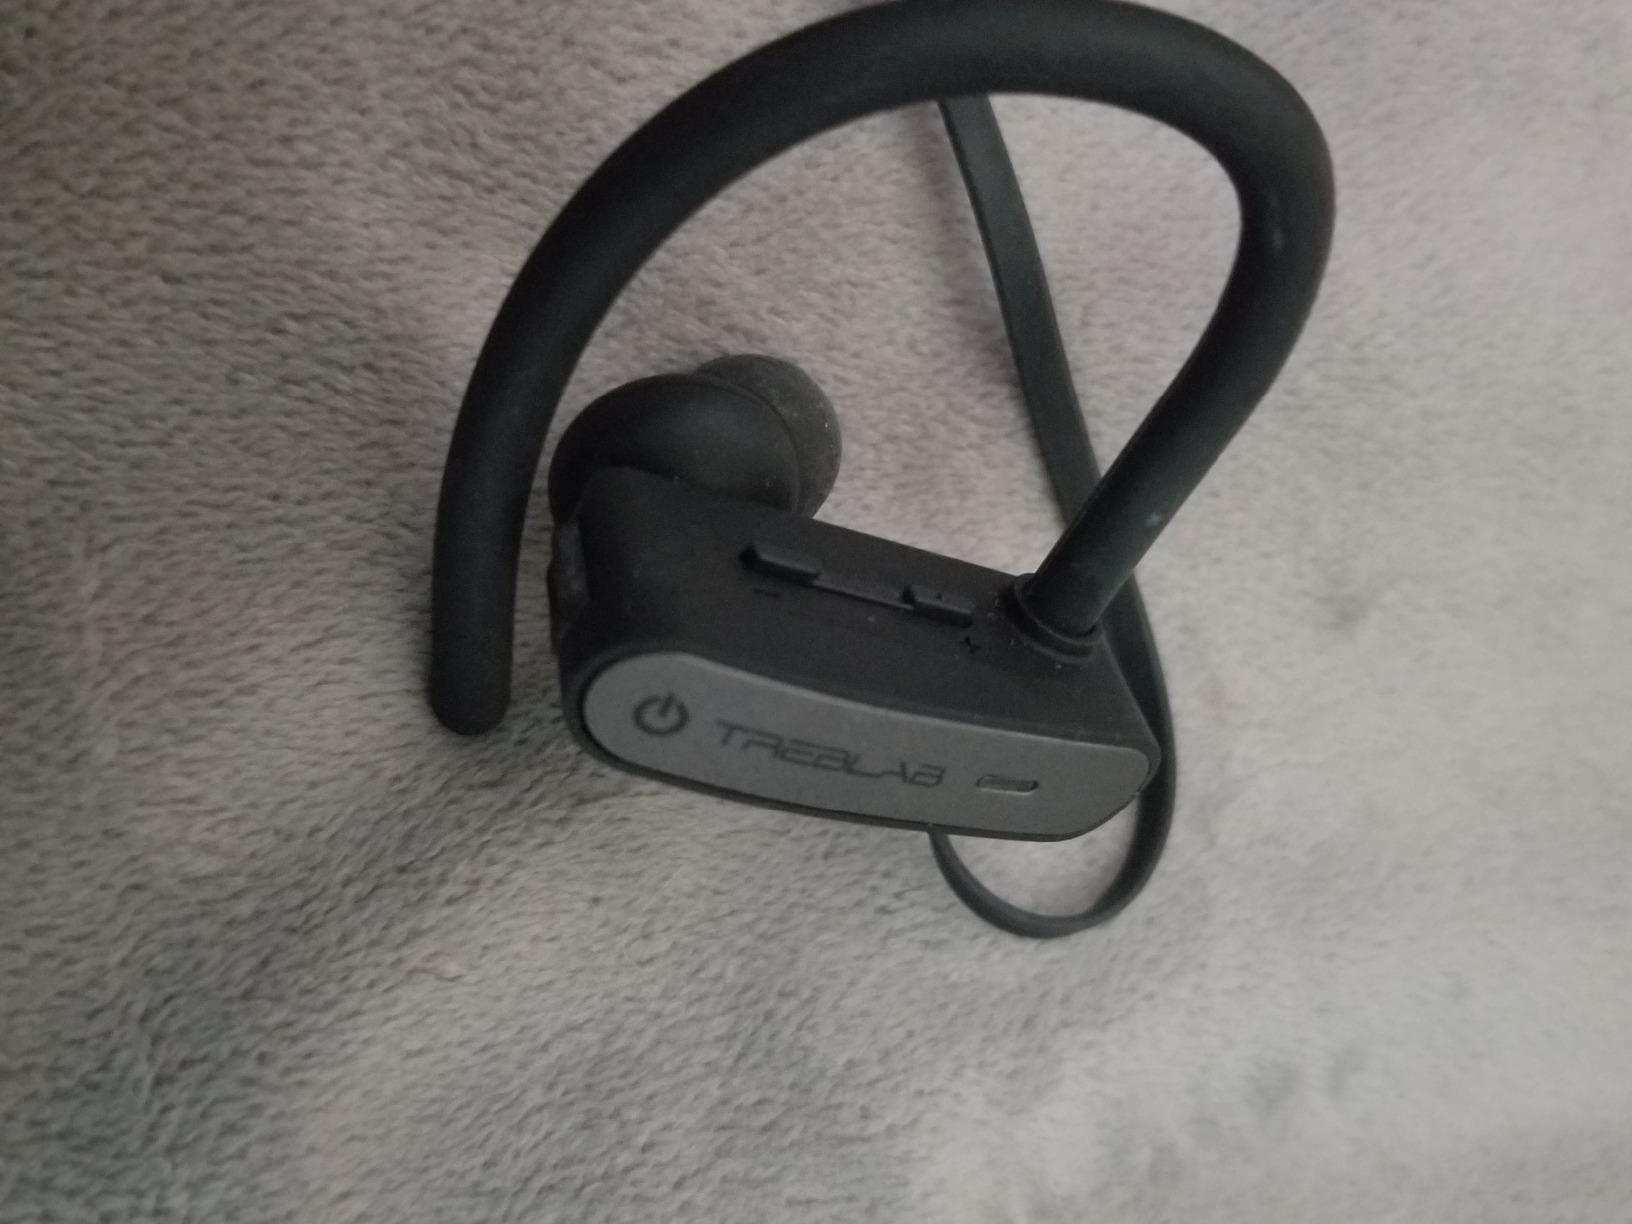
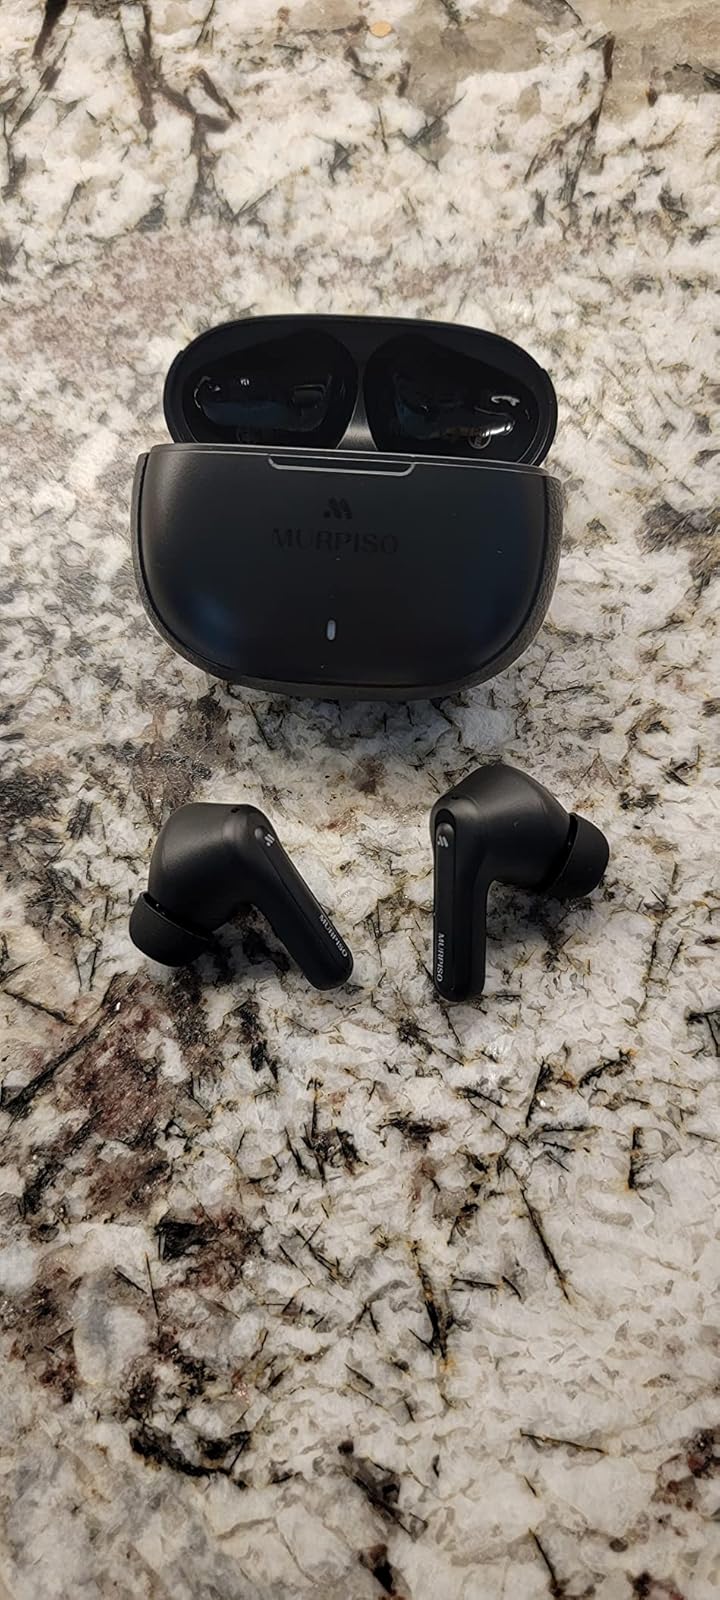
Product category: earbuds
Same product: no